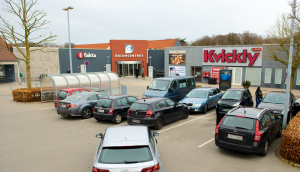
Dalumcentret
Indgang til Dalumcenteret i Odense
Dalumcentret er et mindre indkøbscenter i Odense-bydelen Dalum. Centret blev indviet 1. november 1989. Centeret har i kommuneplanlægningen status af et bydelscenter.